Sweden men's national football team

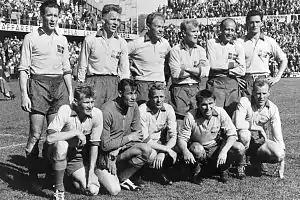
Sweden in the 1958 FIFA World Cup Final

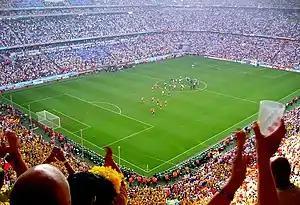
Sweden playing against Germany in the 2006 FIFA World Cup at Munich's Allianz Arena

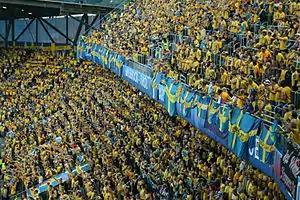
Sweden national team supporters during UEFA Euro 2008

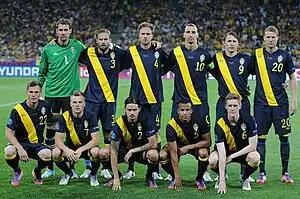
Sweden at the UEFA Euro 2012

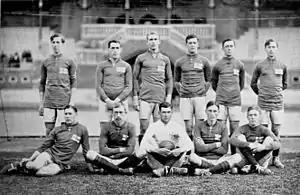
Sweden at the 1912 Summer Olympics

Football at the Summer Olympics was first played officially in 1908. The Olympiads between 1896 and 1980 were only open for amateur players. The 1984 and 1988 tournaments were open to players with no appearances in the FIFA World Cup. Since 1992 Olympics, the football event was changed into a tournament for under-23 teams with a maximum of three overage players. See Sweden Olympic football team for competition record from 1984 until present day.